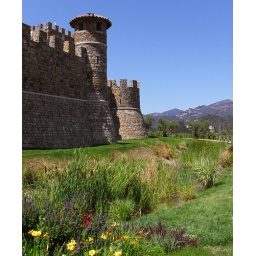
The flowers along the entrance were a striking color contrast against the stones